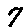
Label: 7